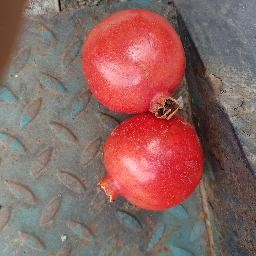
Fruit: Pomegranate
Quality: Good